Matese Legion

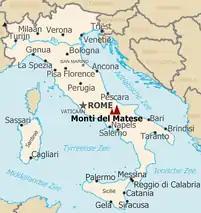

After seeing the success that the Garibaldian campaign was having in Sicily, Beniamino Caso realized the value in creating a military troop to rebel against the Bourbon power, and in June 1860 in Piedimonte he assembled a group of liberal volunteers with the aim of overthrowing it. Originally nameless, the group was soon dubbed the Matese Legion by individuals in Turin, and the name was eventually adopted by all.